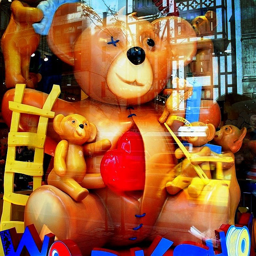
There is a large teddy bear display in the store front of the window.
a big teddy bear behind a glass wall
A sculpture of various small bears putting together a large bear.
A store display of teddy bears with a heart coming from chest

A giant painting of a bear with another smaller bear pulling out it's heart.